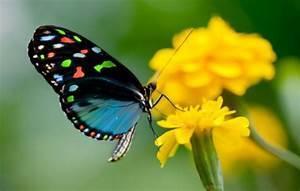
butterfly